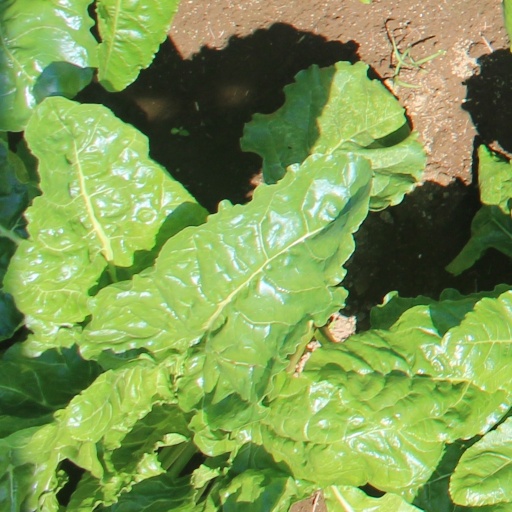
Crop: sugar beet